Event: Nepal Earthquake
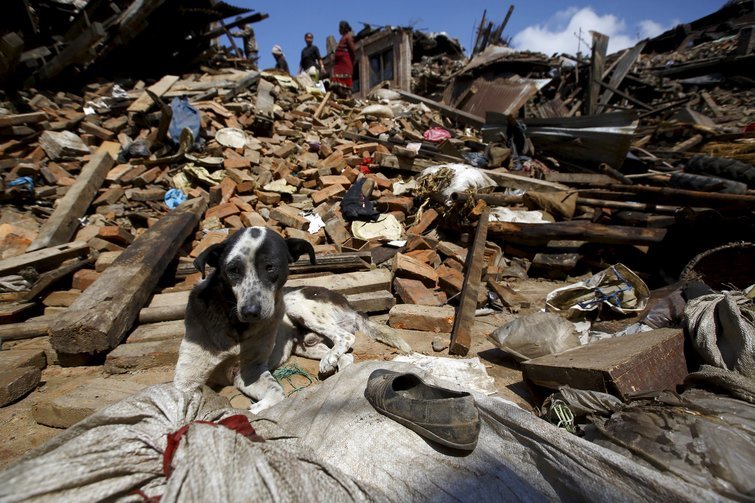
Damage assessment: damage